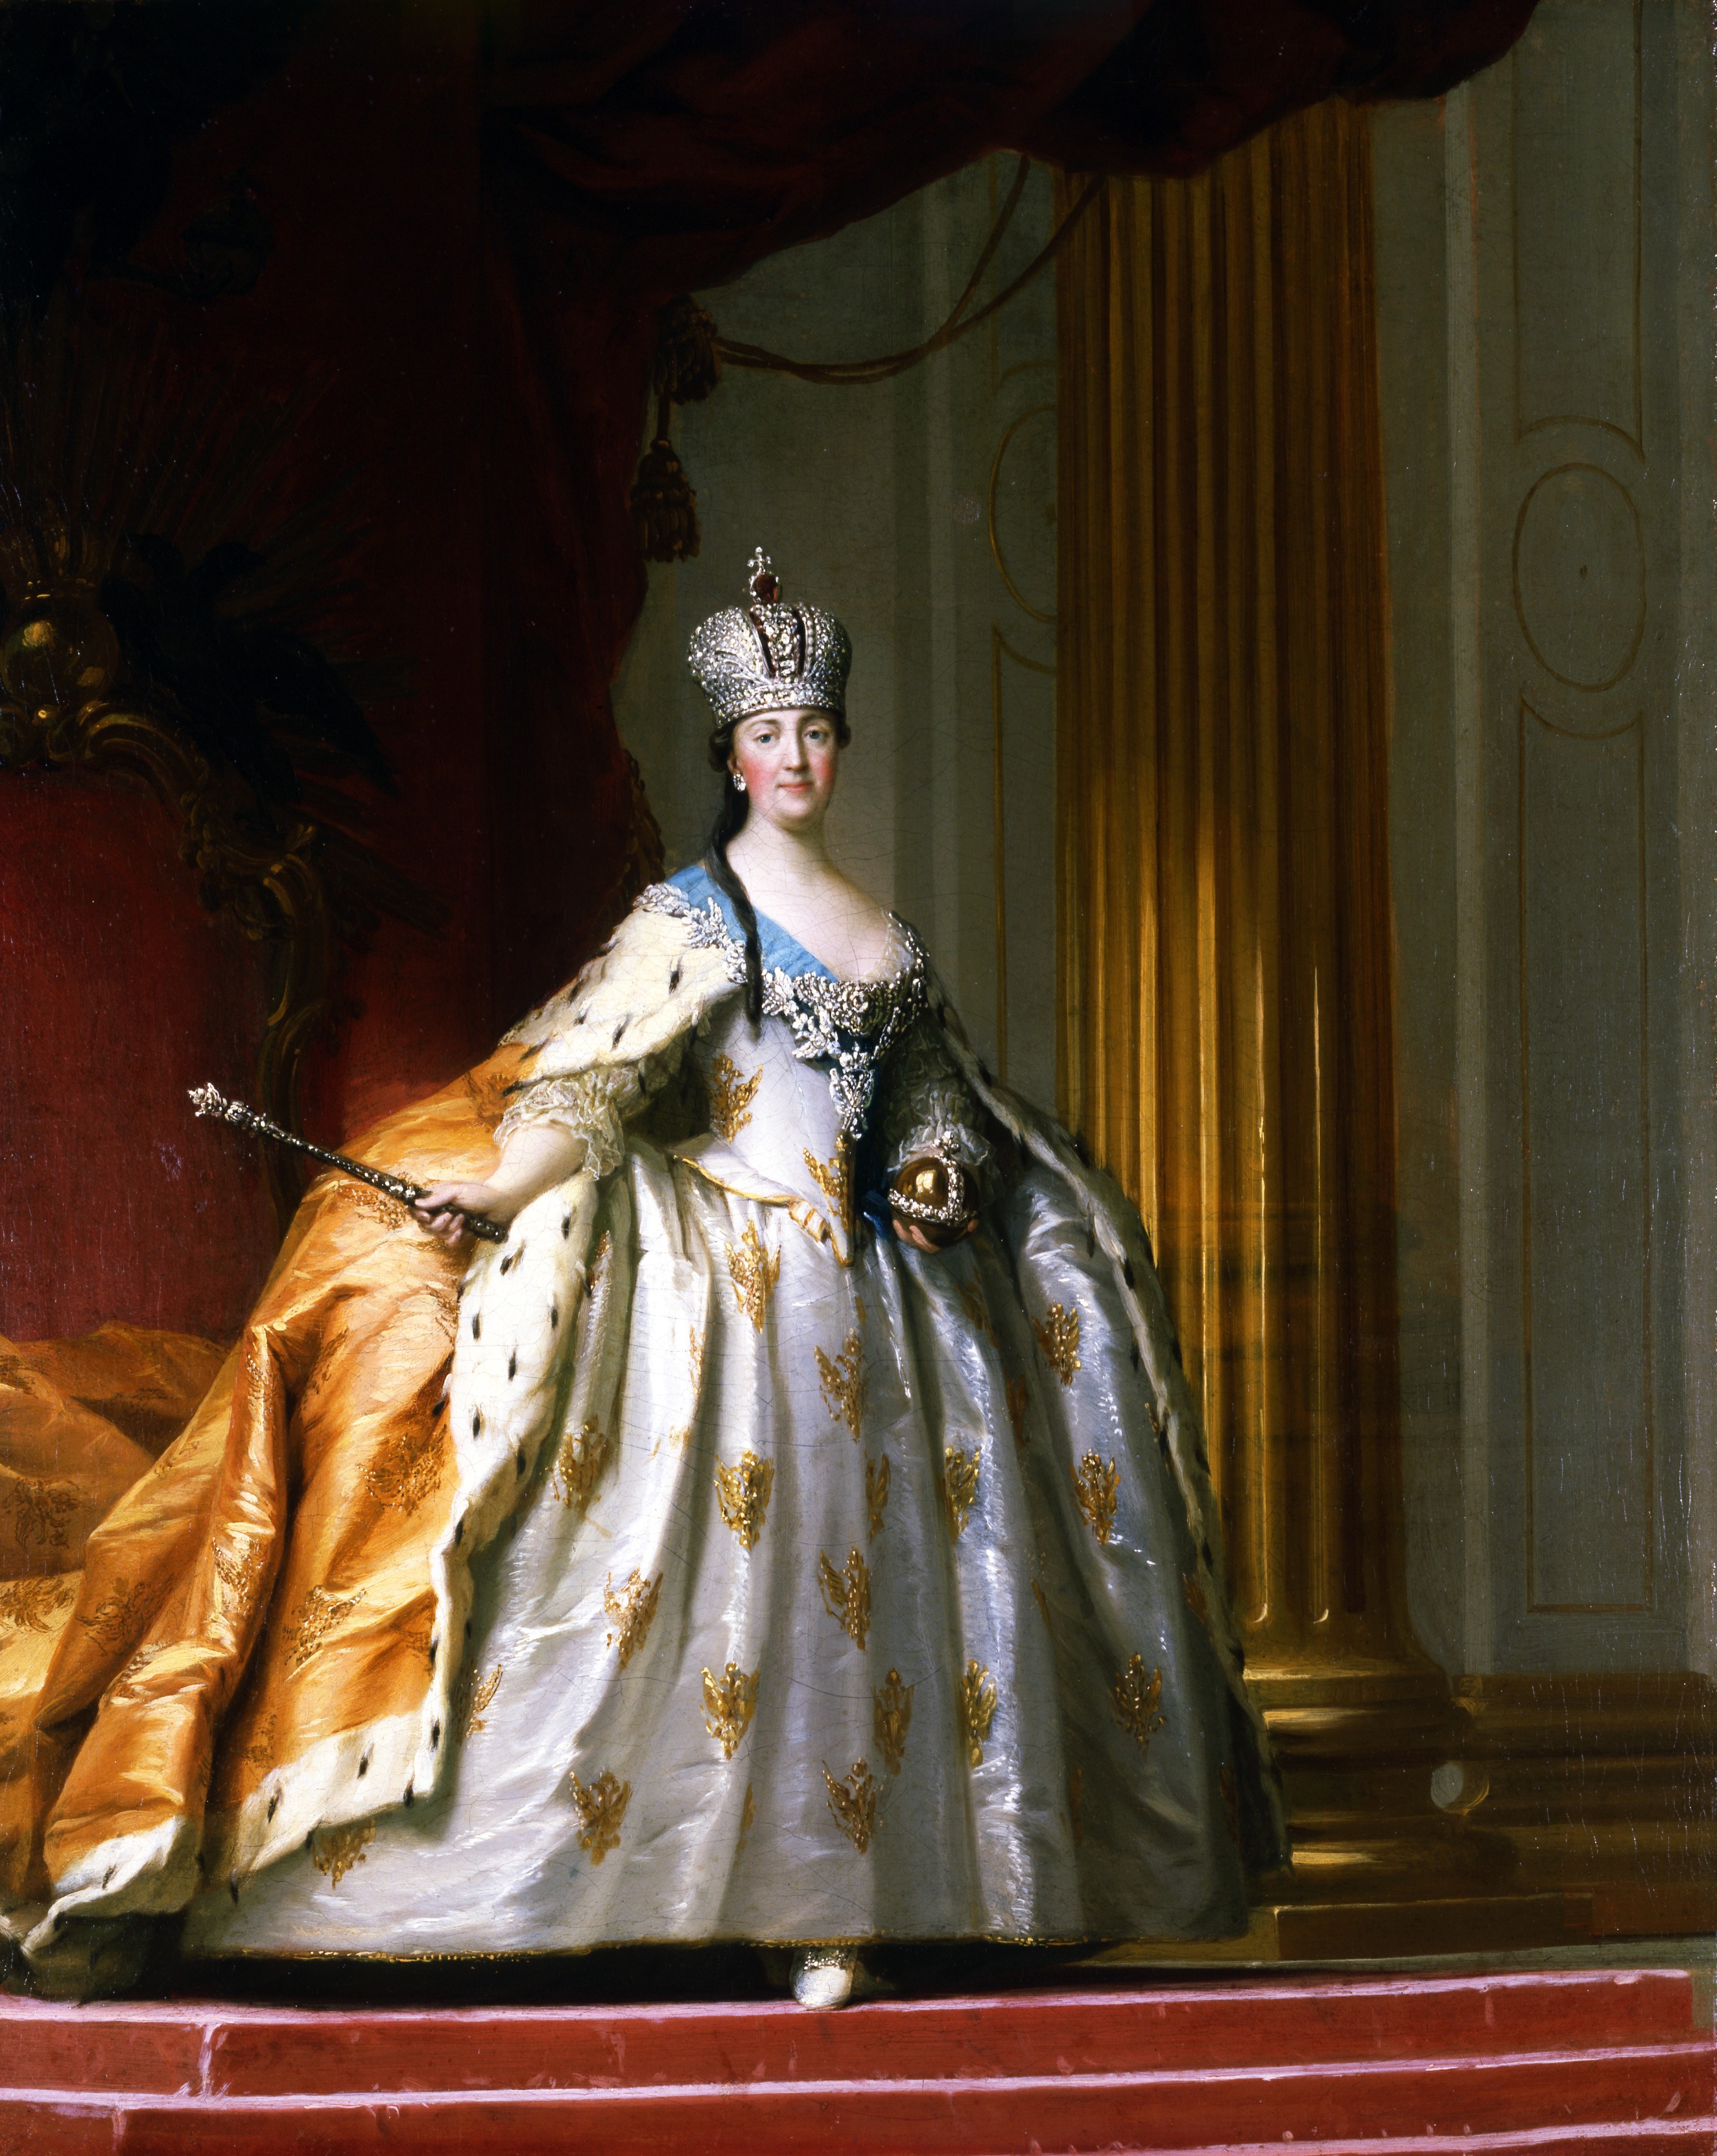
woman, portrait, artistic, fashion, clothing, lady, painting, art, dress, famous, empress, historical, russia, costume, gown, performing arts, artistry, oil on canvas, musical theatre, catherine the great, vigilius eriksen